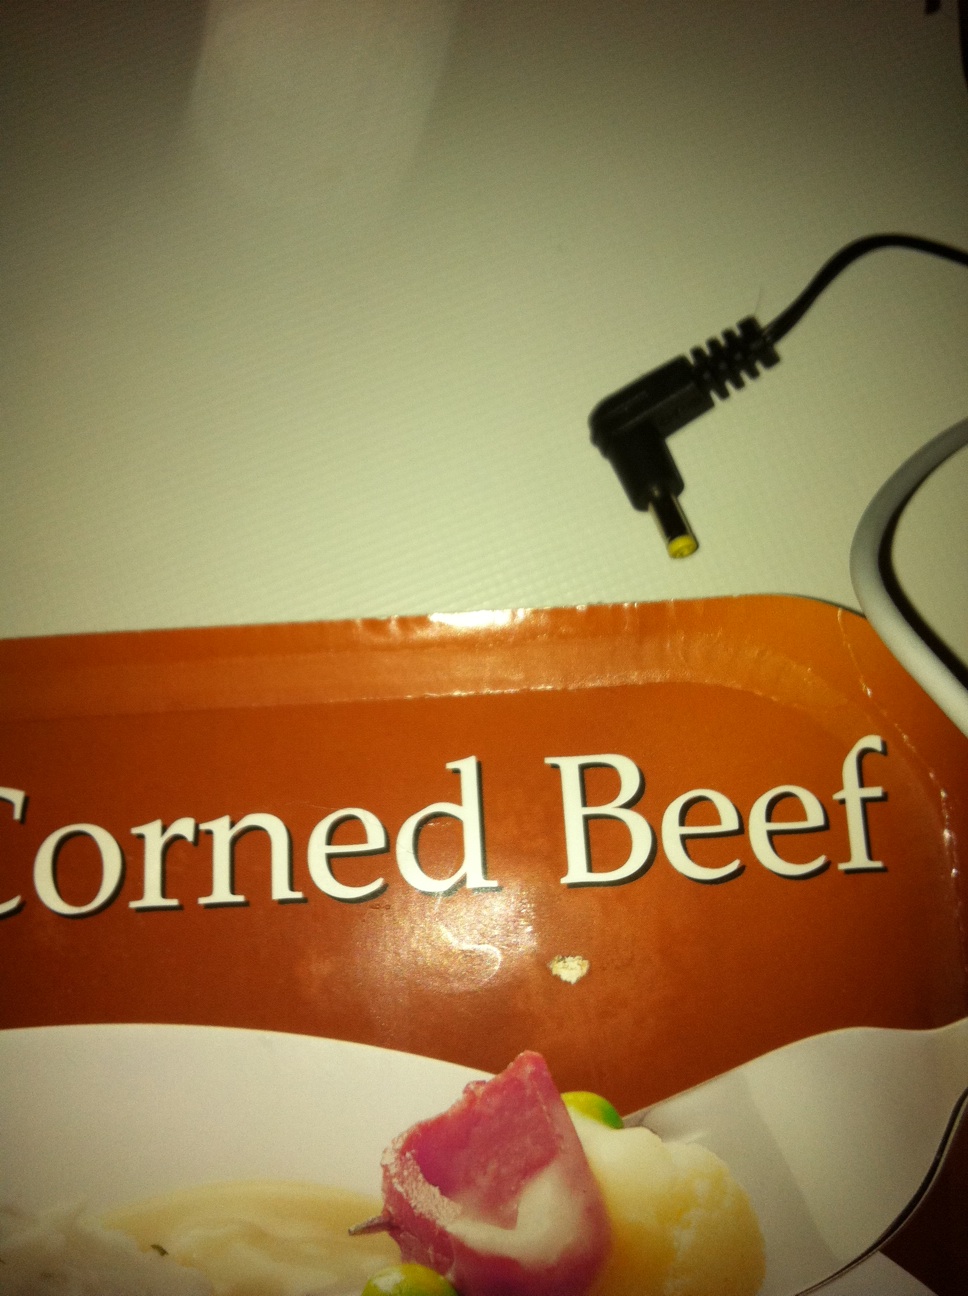Question: What is in this box?
Answer: corned beef